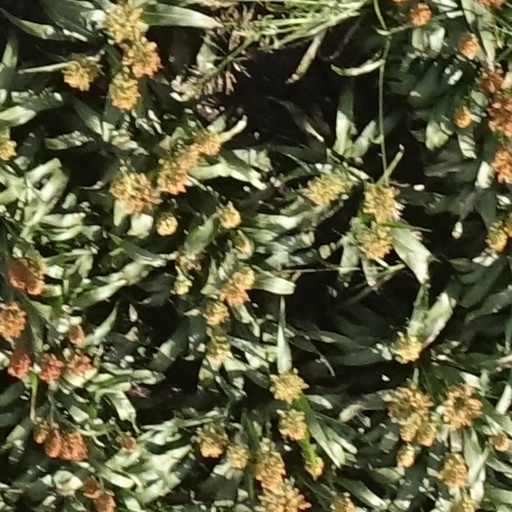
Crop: sorghum